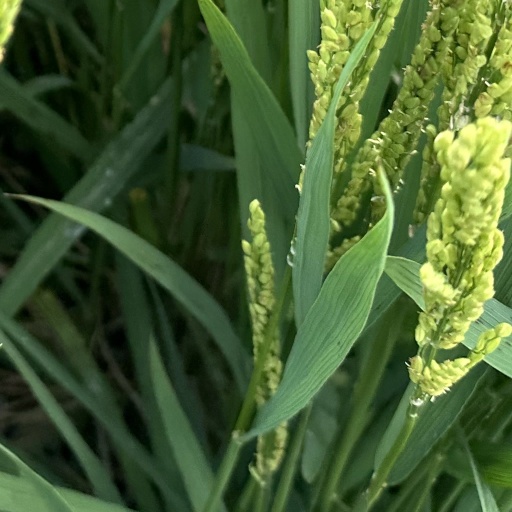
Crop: rice